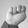
ASL letter: N